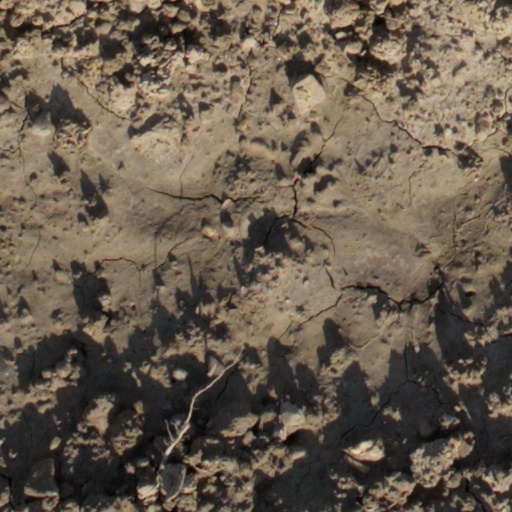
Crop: wheat